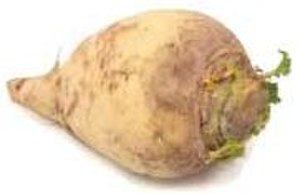
Kålroe
Kålroe eller kålrabi er en grøntsag og foderplante med en fast, gullig eller hvid rodstok, oprindelig opstået som en krydsning mellem havekål og majroe.